Tisselskog Church

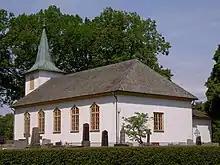
Tisselskog Church in June 2009

Tisselskog Church belongs to the Steneby-Tisselskogs parish in the Diocese of Karlstad, Sweden. The church is located on a hill about north of Lake Råvarpen, a part of the Dalsland Canal. Approximately south of the church is a former clergy house, built in 1935. In the south part of the grave yard is a mourge built in the 1940s and a storage house built in 1995.